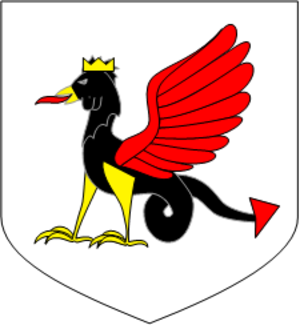
Le coq, animal familier qui sait se faire entendre, a trouvé une place importante dans de nombreuses religions et traditions. Symbole universel, les vertus qu'on prête à ces animaux, qualifiés de solaire, sont en effet innombrables. Porte-bonheur, prophète guérisseur, le coq incarne souvent le courage, l'intelligence, et on l'associe volontiers à la résurrection.
La liste des meubles héraldiques se compose de trois sortes de meubles :
Le basilic est une bête légendaire, souvent présenté comme un reptile, mentionné dès l'antiquité gréco-romaine comme étant un petit serpent au venin et au regard mortels.